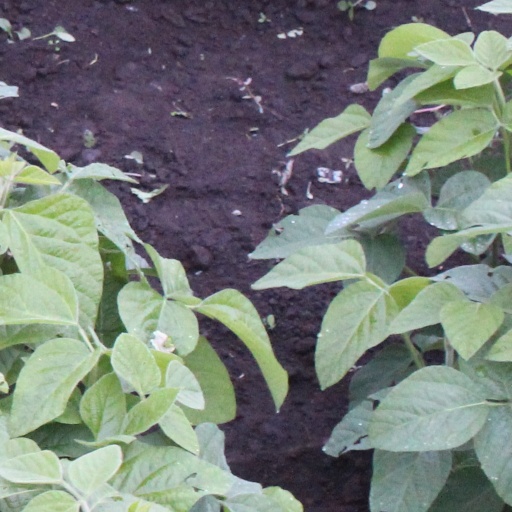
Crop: soybean